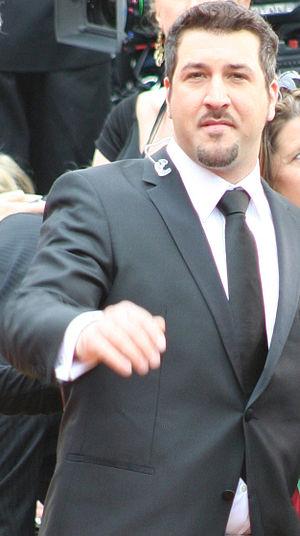
Dancing with the Stars revient pour sa quinzième saison le 24 septembre 2012. Tom Bergeron et Brooke Burke Charvet reviennent en tant que présentateurs, tandis que Carrie Ann Inaba, Len Goodman, et Bruno Tonioli sont les juges.
La quatrième saison de Dancing with the Stars, émission américaine de télé réalité musicale, est commencé le 19 mars 2007 sur le réseau ABC. Cette émission est animée par Tom Bergeron et Samantha Harris.
*NSYNC était un boys band américain de pop formé en 1995 à Orlando, en Floride et dont l'activité a cessé en 2002. Les membres du groupe sont Lance Bass, JC Chasez, Joey Fatone, Chris Kirkpatrick et Justin Timberlake. Ils sont devenus un des boys band les plus célèbres des années 1990, ayant même réussi à concurrencer les Backstreet Boys. Ils ont vendu plus de 55 millions d'albums au cours de leur carrière.